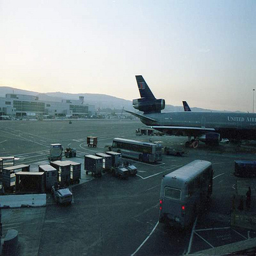
A bus with shining rear lights moving across a parking lot.
A bus is driving towards a plane on the tarmac
The airplane sits at the runway gate waiting to be loaded.
an airline runway with a plane and a bus
A large passenger jet sitting on a tarmac at an airport.